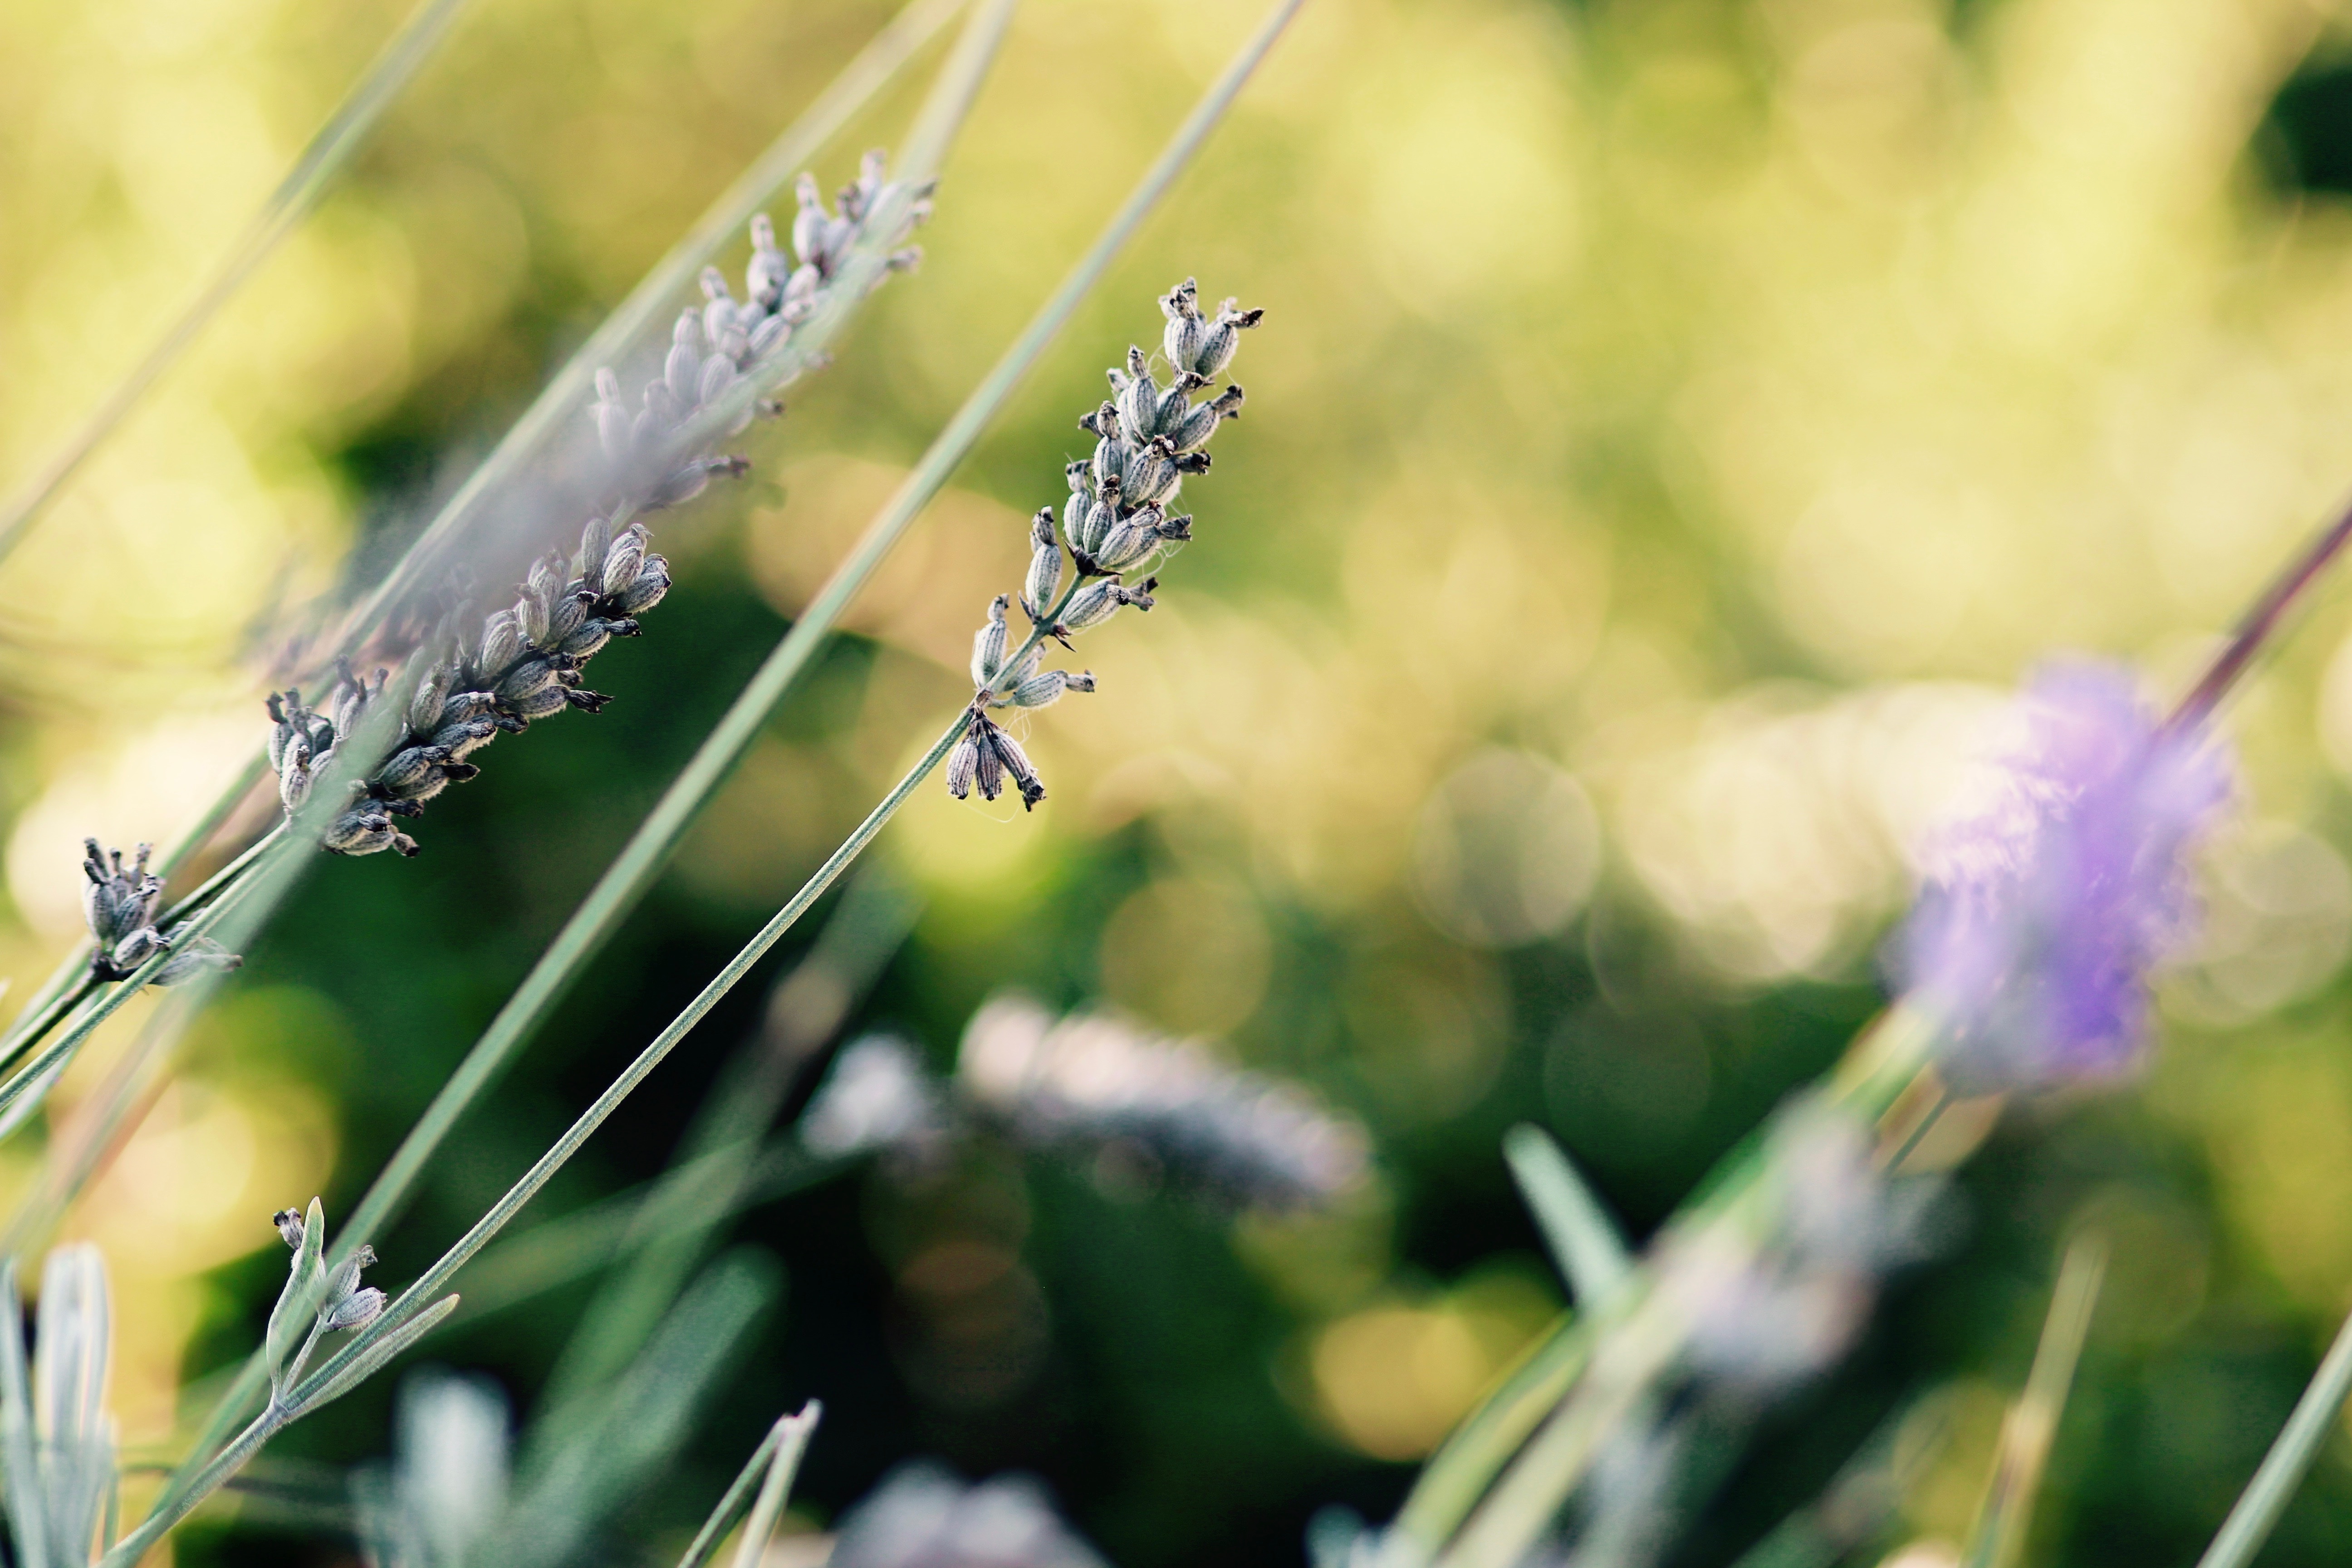
nature, grass, branch, blossom, plant, photography, meadow, leaf, flower, green, herb, insect, botany, butterfly, flora, invertebrate, wildflower, close up, macro photography, flowering plant, grass family, plant stem, land plant